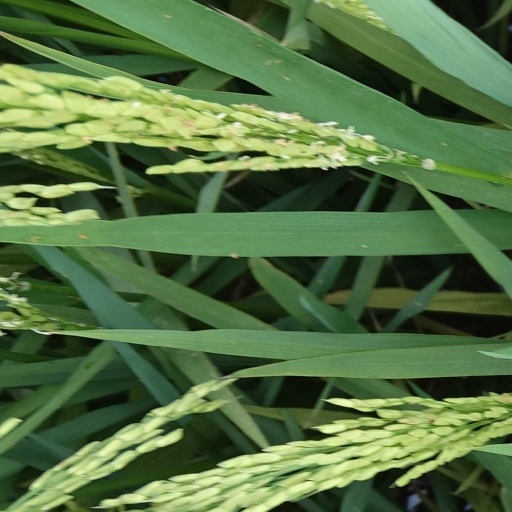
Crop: rice